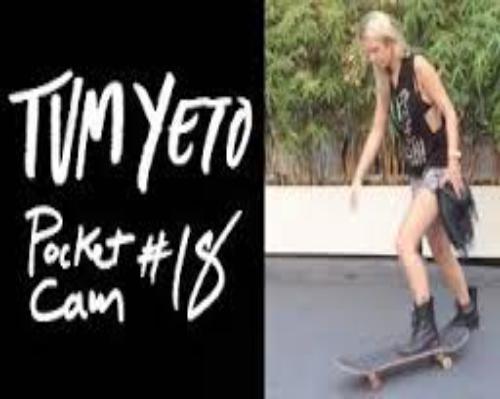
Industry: Leisure